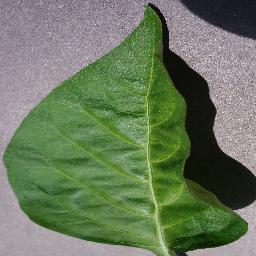
Label: Pepper,_bell___healthy